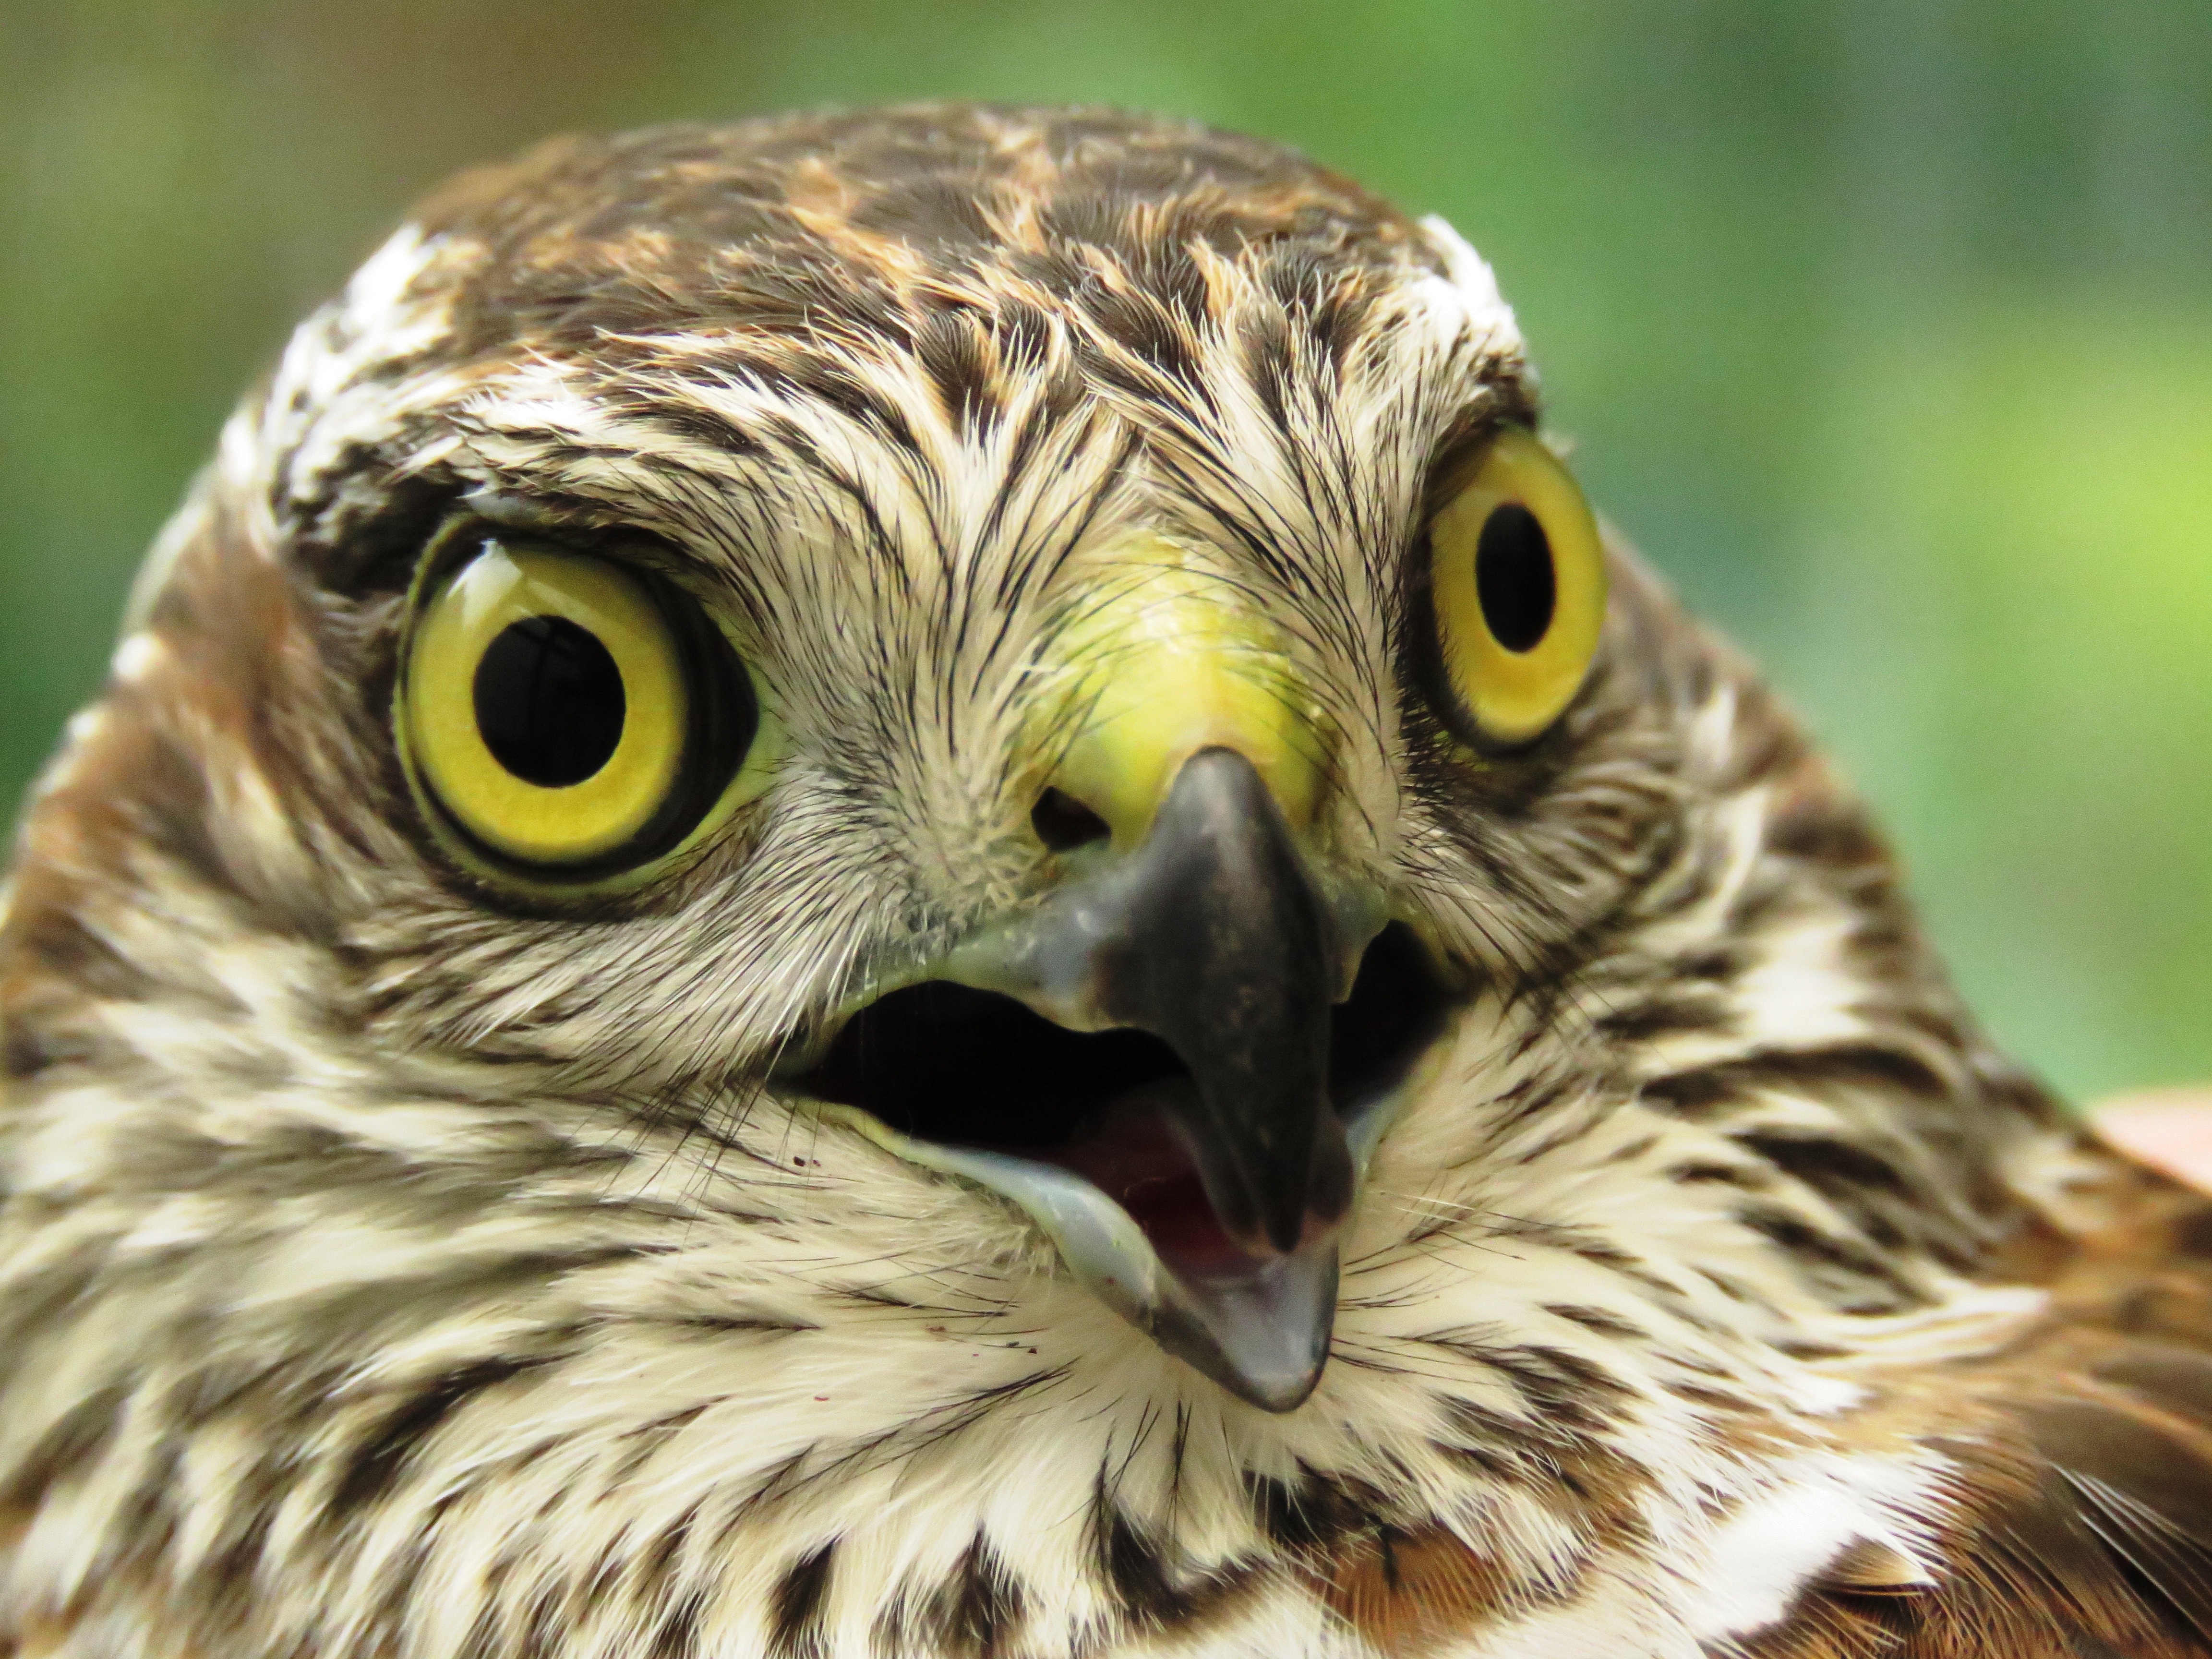
bird, wing, wildlife, portrait, beak, close, owl, feather, fauna, raptor, plumage, bird of prey, close up, vertebrate, bill, falcon, spring dress, sperber